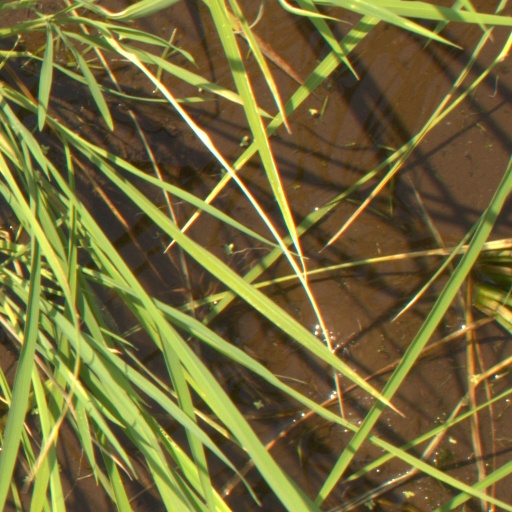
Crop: rice